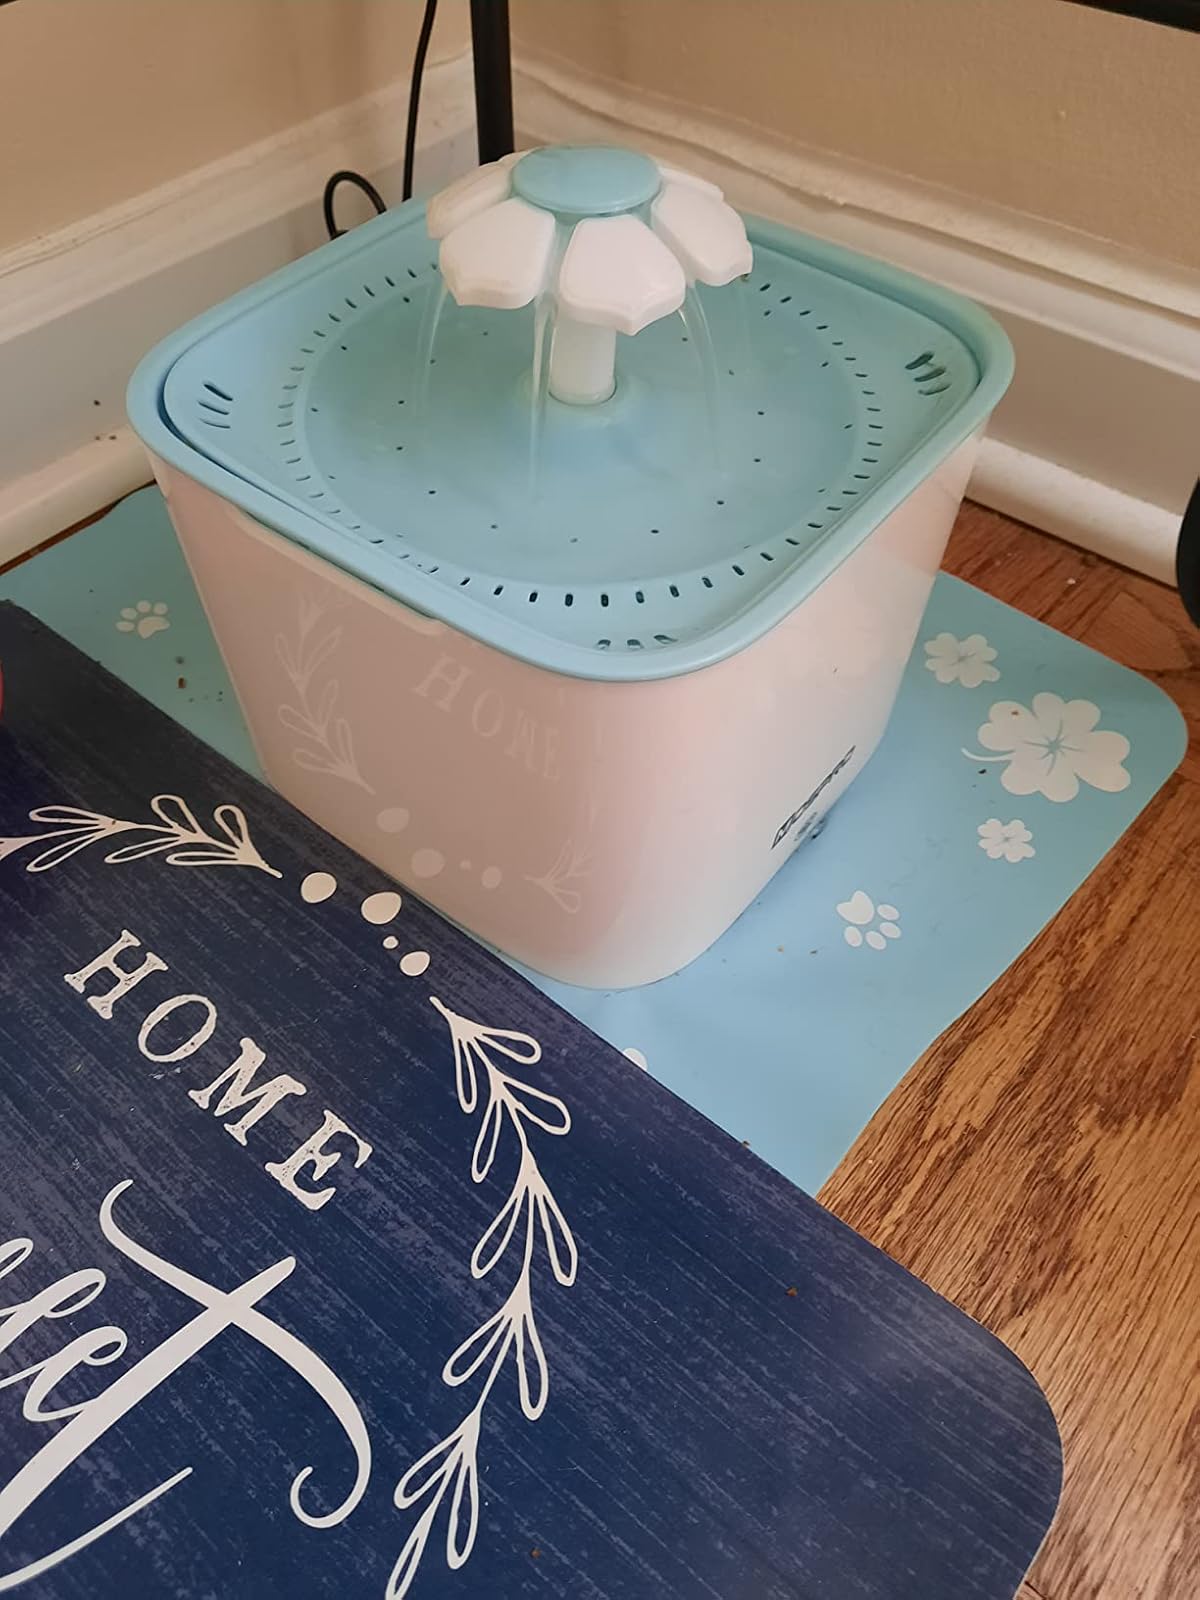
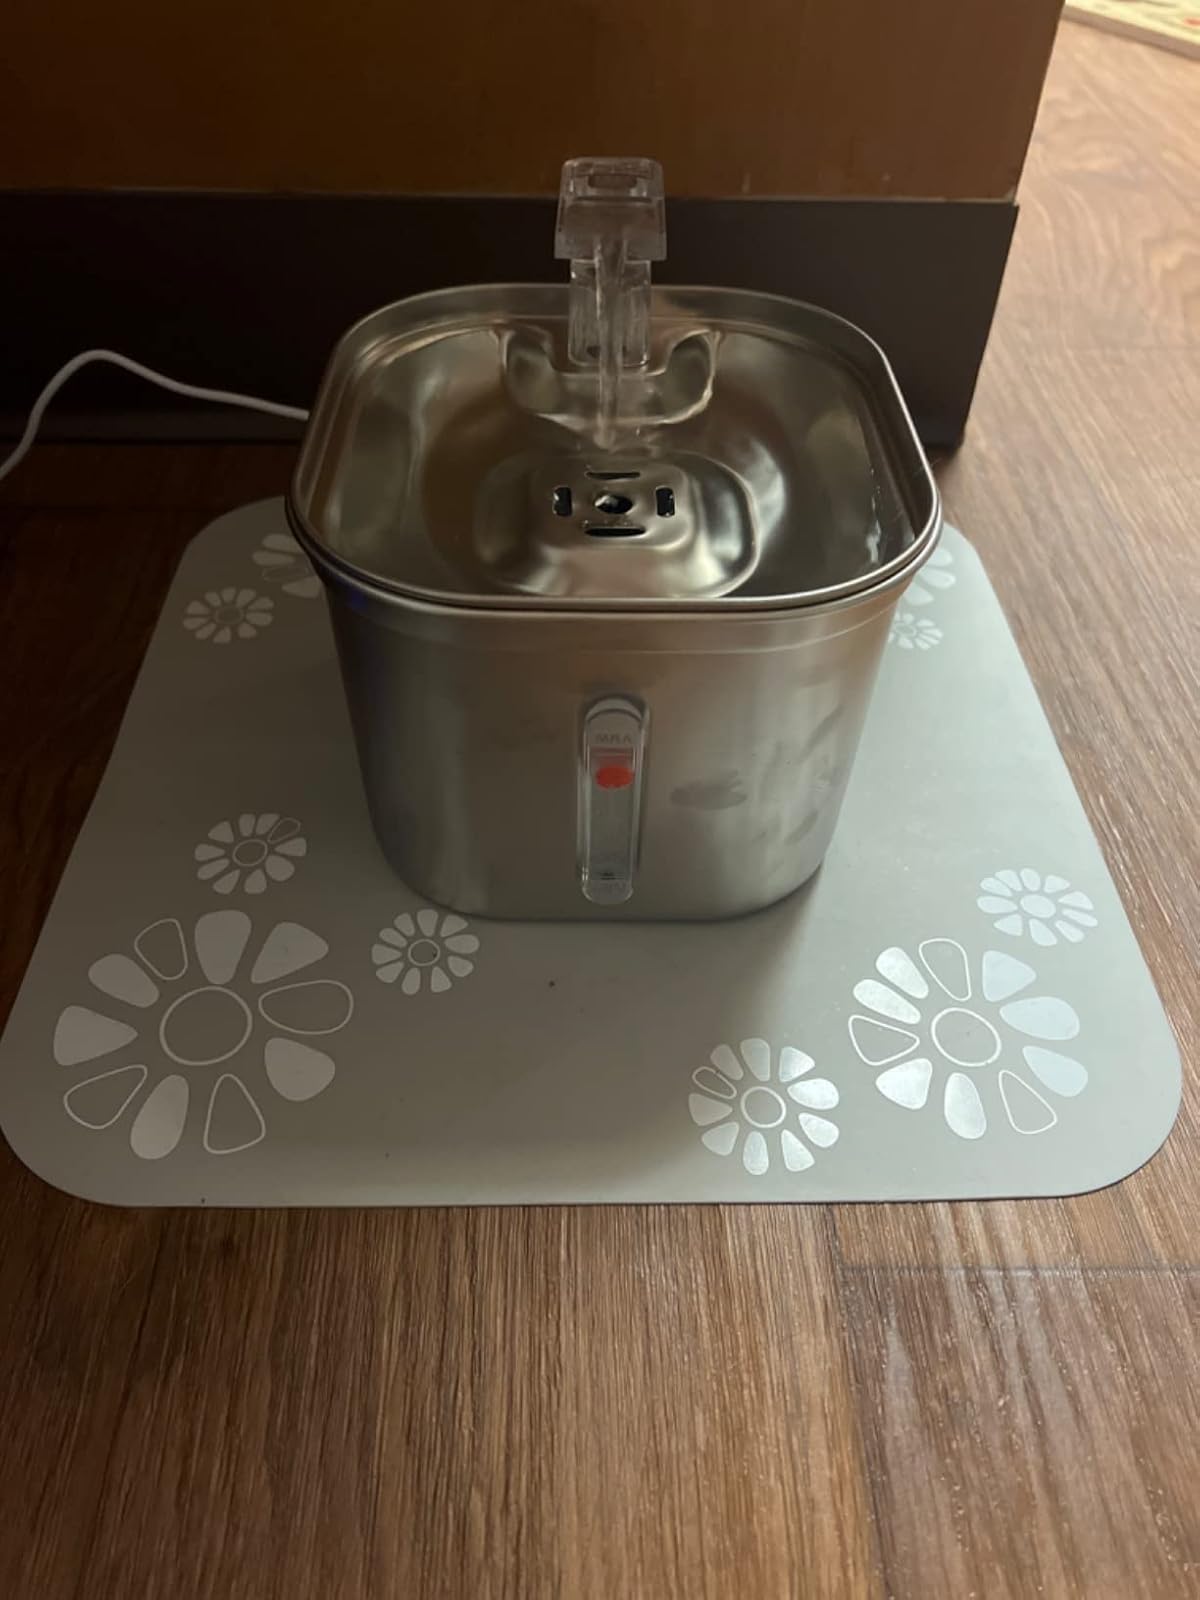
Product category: items_bowl
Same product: no